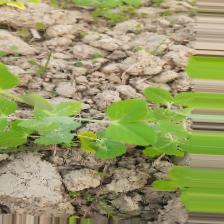
Label: Powdery Mildew